Spironolactone

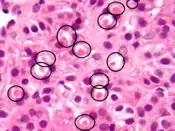
Micrograph (H&E stain) of an adrenal gland showing spironolactone bodies.

Long-term administration of spironolactone gives the histologic characteristic of "spironolactone bodies" in the adrenal cortex. Spironolactone bodies are eosinophilic, round, concentrically laminated cytoplasmic inclusions surrounded by clear halos in preparations stained with hematoxylin and eosin.